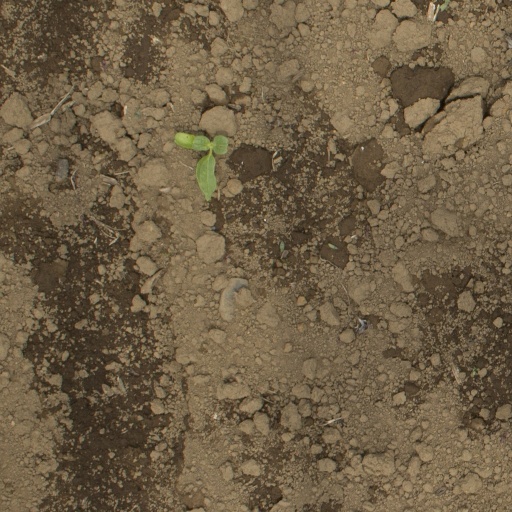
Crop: Jerusalem artichoke